Nguyễn Sơn

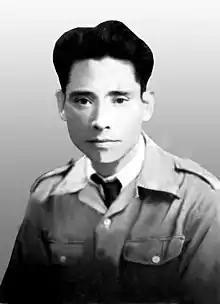

Nguyễn Sơn (1 October 1908 – 21 October 1956), also known by his Chinese name Hong Shui, was a Vietnamese military leader who participated in the Chinese Communist Revolution and the First Indochina War against the French. Sơn spent much of his early years in China, and was one of the few Vietnamese who had participated in and survived the Long March with the Chinese Communist Party. He was awarded the rank of Major General in both the Vietnam People's Army and the People's Liberation Army.